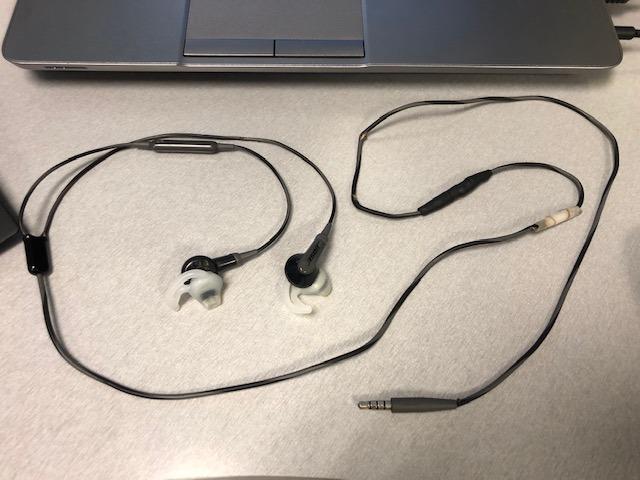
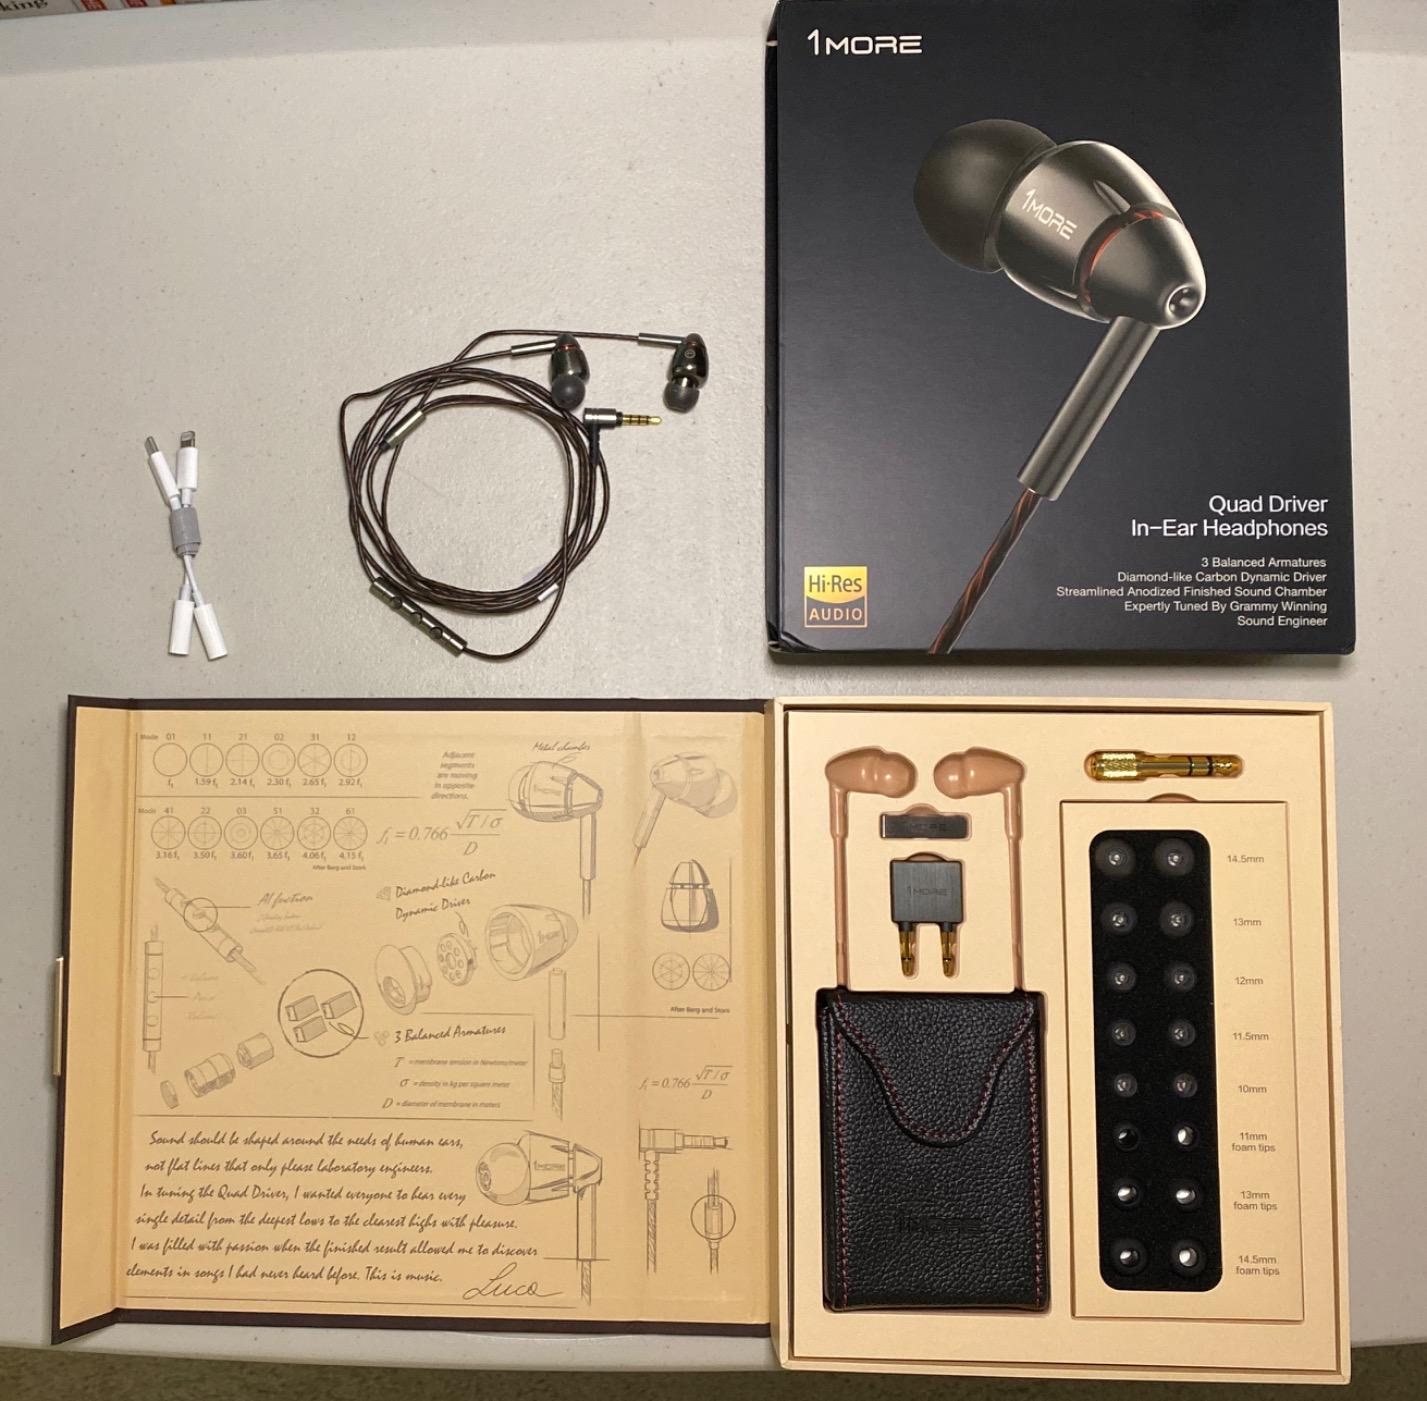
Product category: headphones
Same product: no